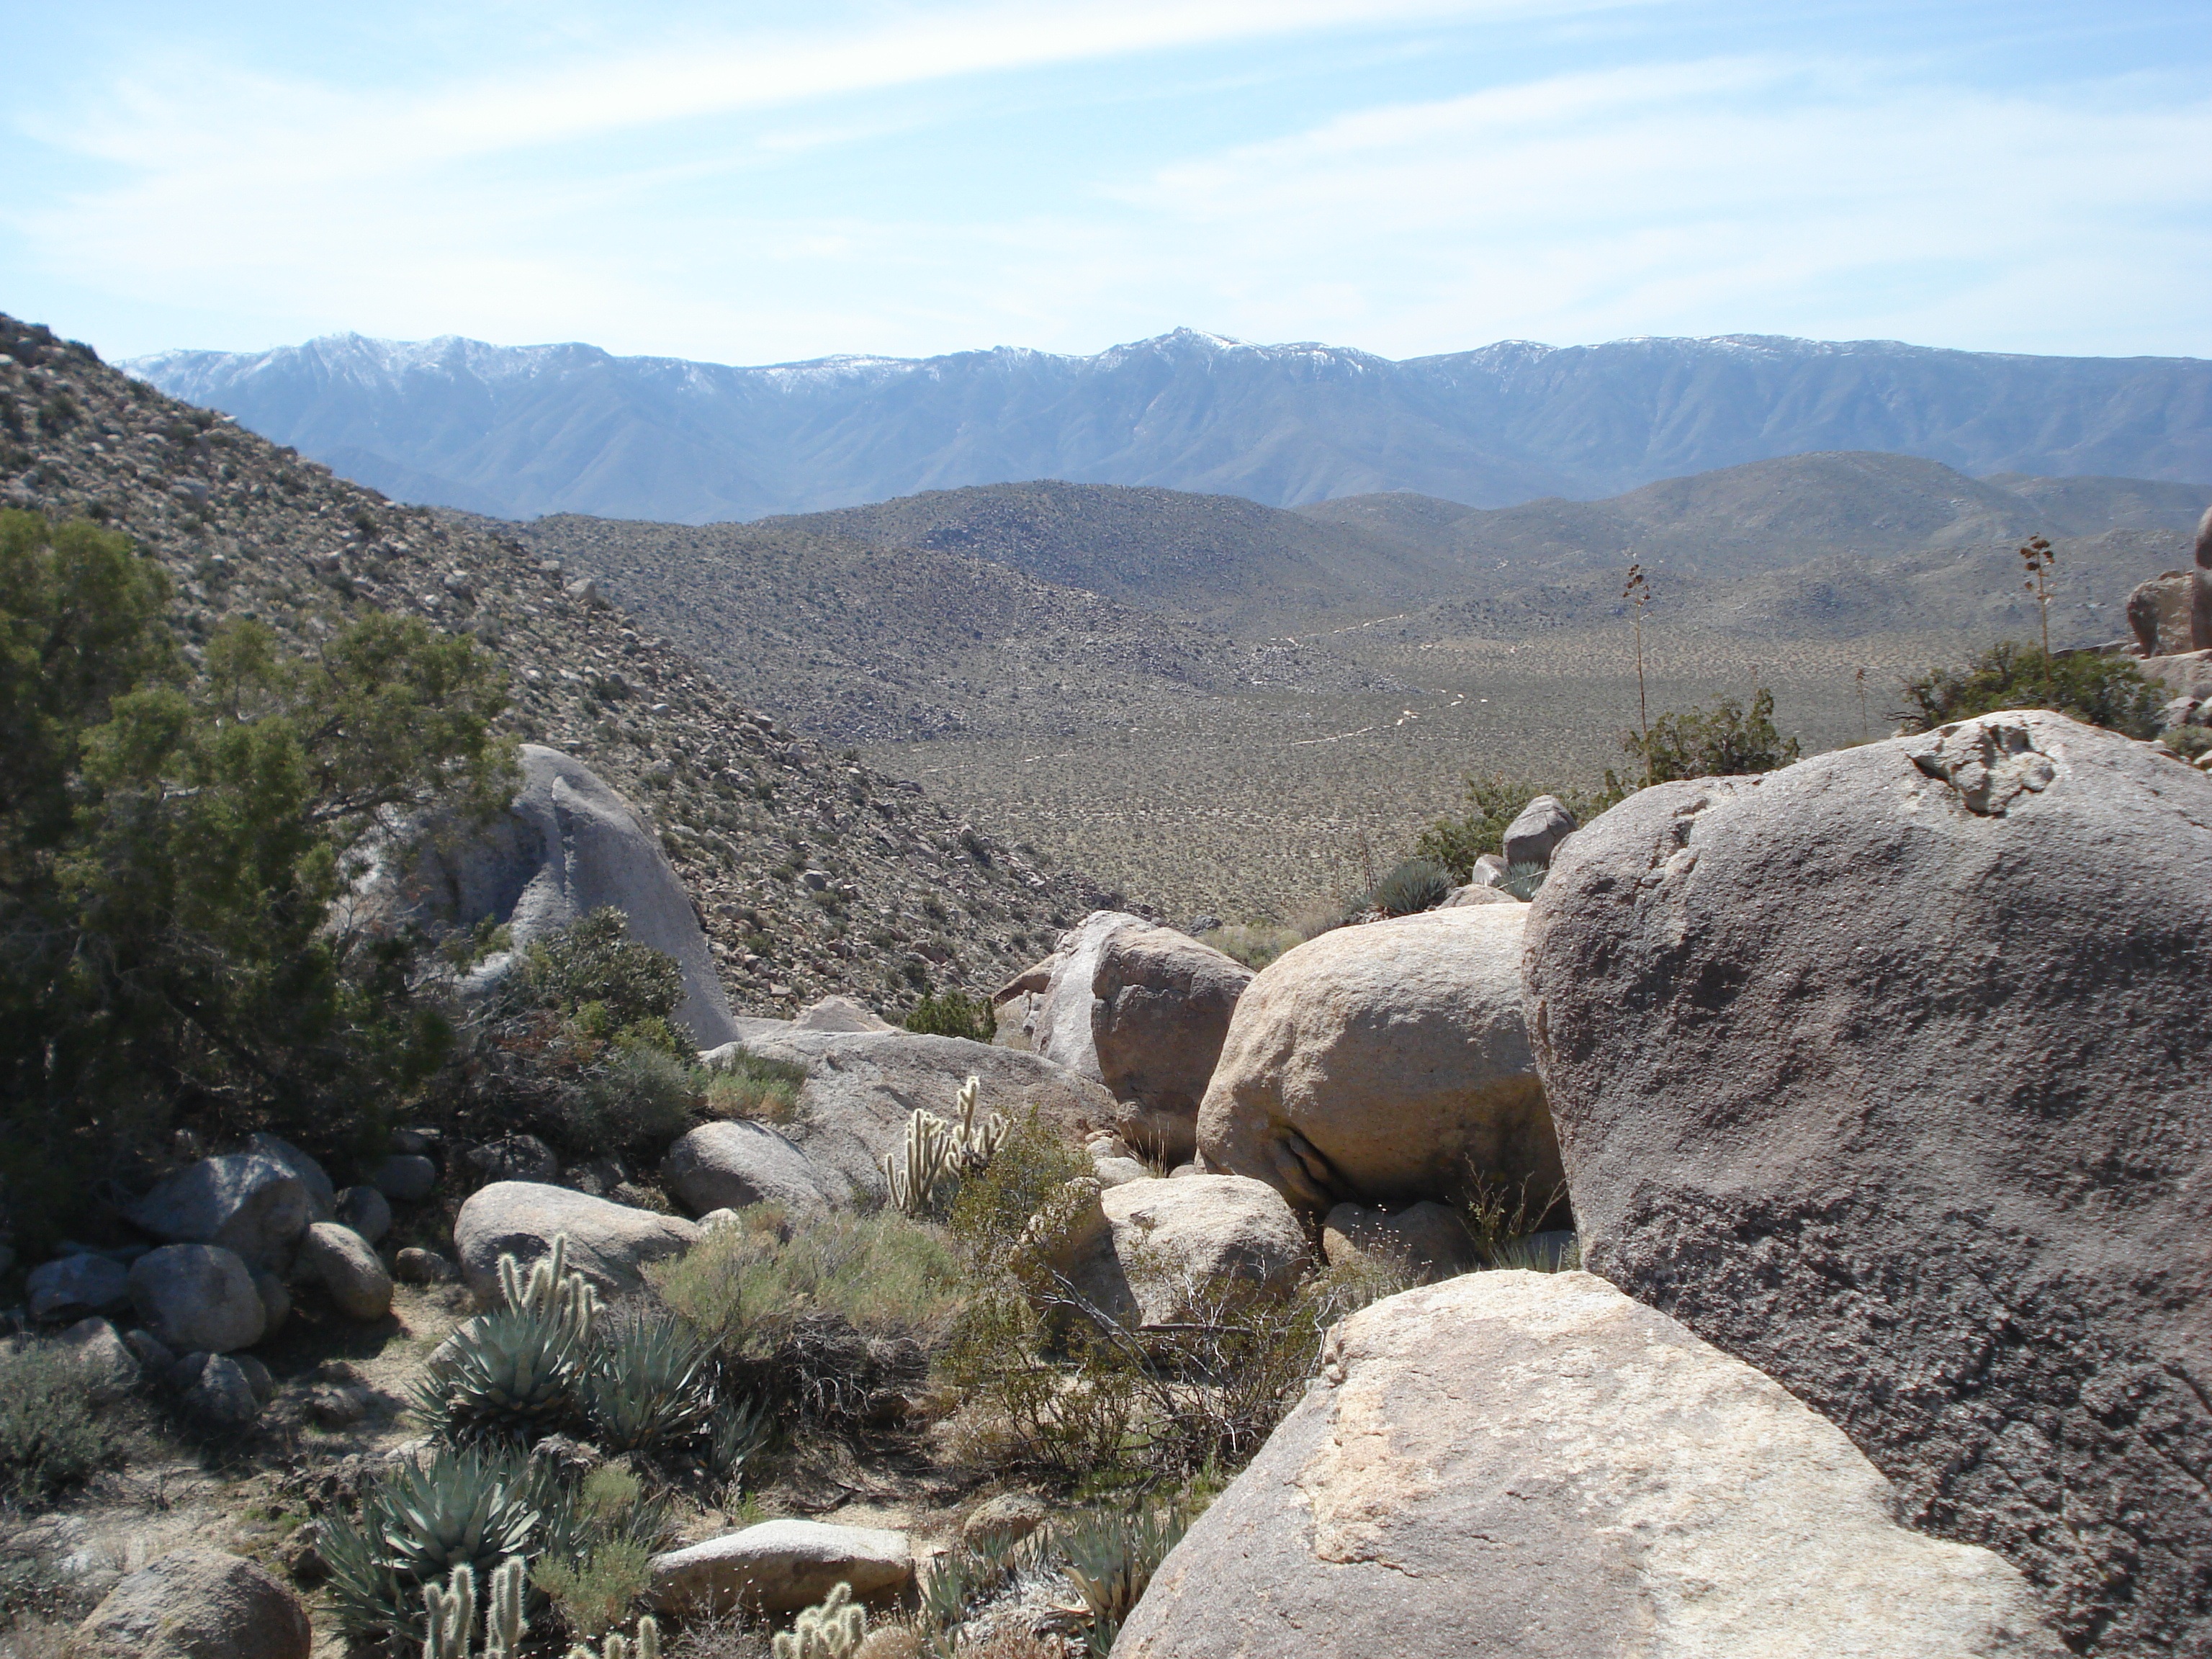
landscape, rock, wilderness, walking, mountain, hiking, trail, desert, lake, adventure, valley, mountain range, america, california, ridge, rocks, geology, backpacking, boulder, plateau, wadi, borrego, mountainous landforms